Kugelis

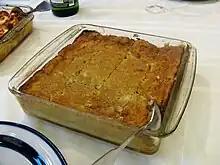

Kugelis, also known as bulvių plokštainis ("potato pie"), is a potato dish from Latvia and Lithuania. Potatoes, bacon, milk, onions, and eggs are seasoned with salt and pepper and flavoured, for example with bay leaves and/or marjoram, then oven-baked. It is usually eaten with sour cream or pork rind with diced onions.